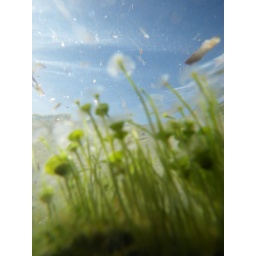
under water flower